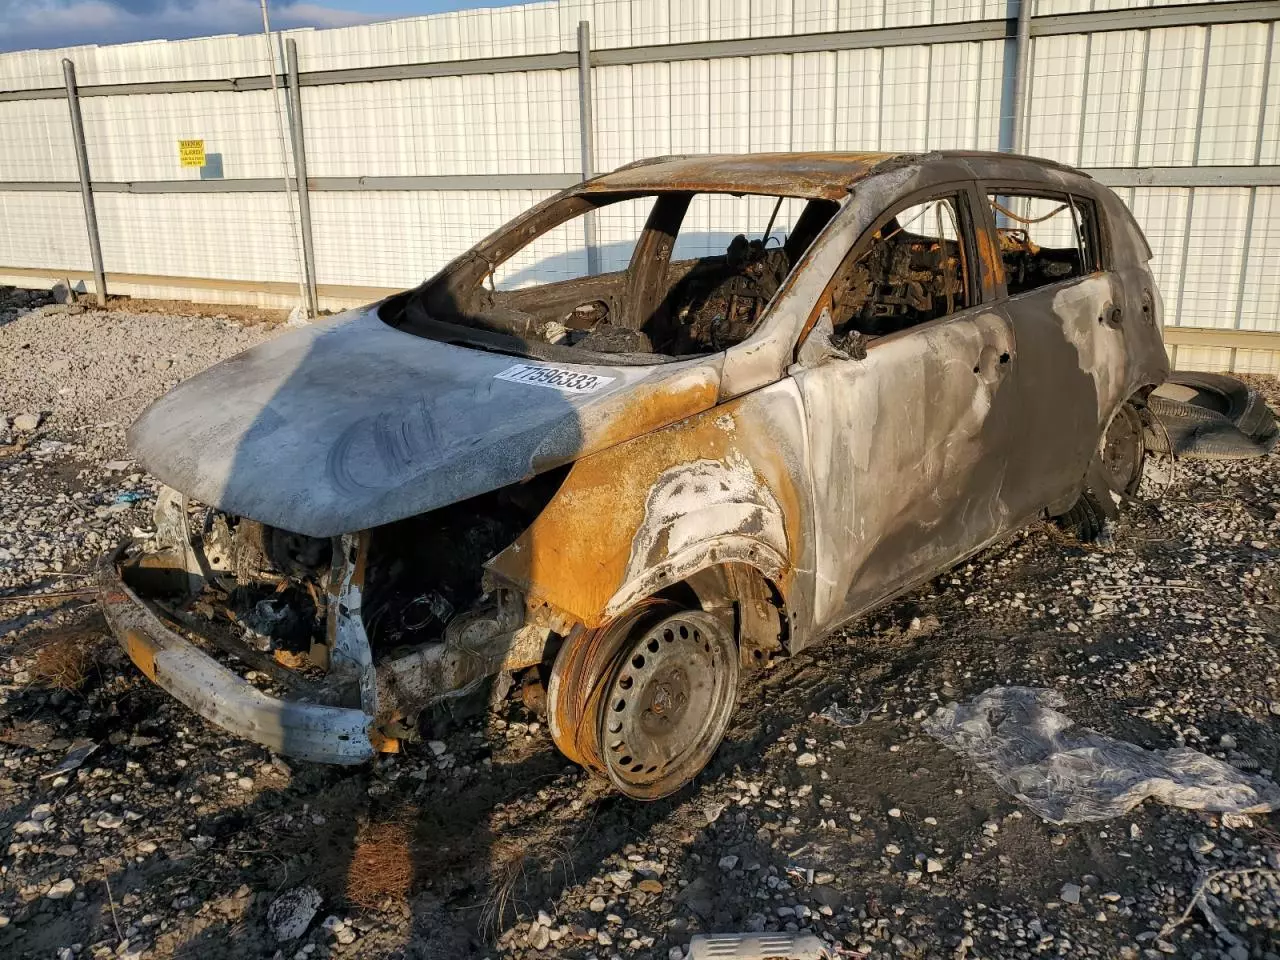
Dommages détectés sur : plaque d'immatriculation avant, feu avant droit, feu avant gauche, capot, pare-brise avant, aile avant droite, aile avant gauche, porte avant droite, porte avant gauche, porte arrière droite, porte arrière gauche, aile arrière droite, aile arrière gauche, pare-brise arrière, malle, feu arrière droit, feu arrière gauche, pare-choc arrière, plaque d'immatriculation arrière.
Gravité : majeur